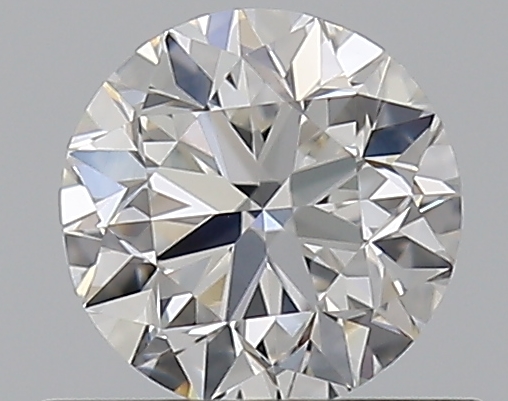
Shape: round
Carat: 0.5
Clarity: VS1
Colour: E
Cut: VG
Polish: EX
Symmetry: VG
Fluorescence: N
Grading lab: GIA
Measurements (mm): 4.91 x 4.96 x 3.2